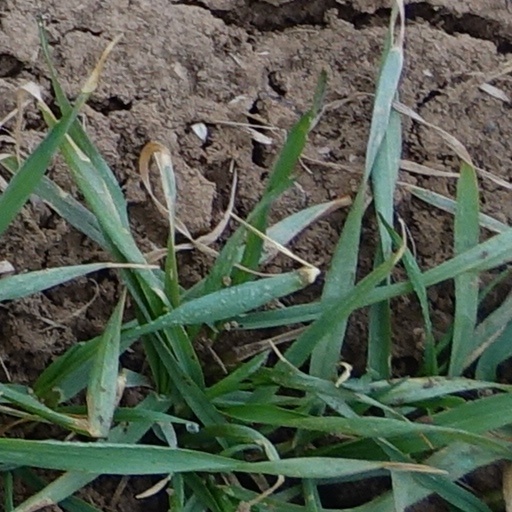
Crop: wheat